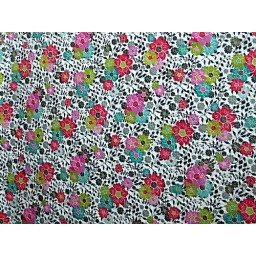
Wrapping paper on a street corner in London